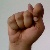
The image shows a hand gesture representing the letter 'T' in Indian Sign Language.